List of Hollows in Bleach

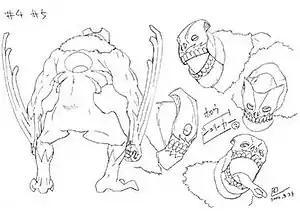
The Hollow "Shrieker", as portrayed by anime character designer Masashi Kudō.Note the hole through the torso and the masked face, the two invariant traits of hollow character design.

In the "Bleach" universe, a is a monstrous soul-eating spirit that results when a deceased soul is consumed by negative emotions or is forcibly converted by other hollows. All hollows have masks attached to their faces and a hollow hole somewhere on their bodies; they also have a tendency to attack those who were close to them in their human lives, which they superficially have no recollection of. Hollows possess individual "reishi" and intensify it through devouring any soul they come across. The 2018 film elaborates that the hollows had played a role in the concepts of the mythological creatures like Yokai.